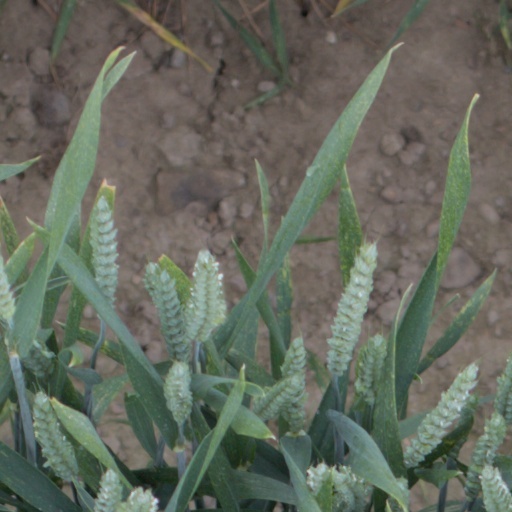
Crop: wheat